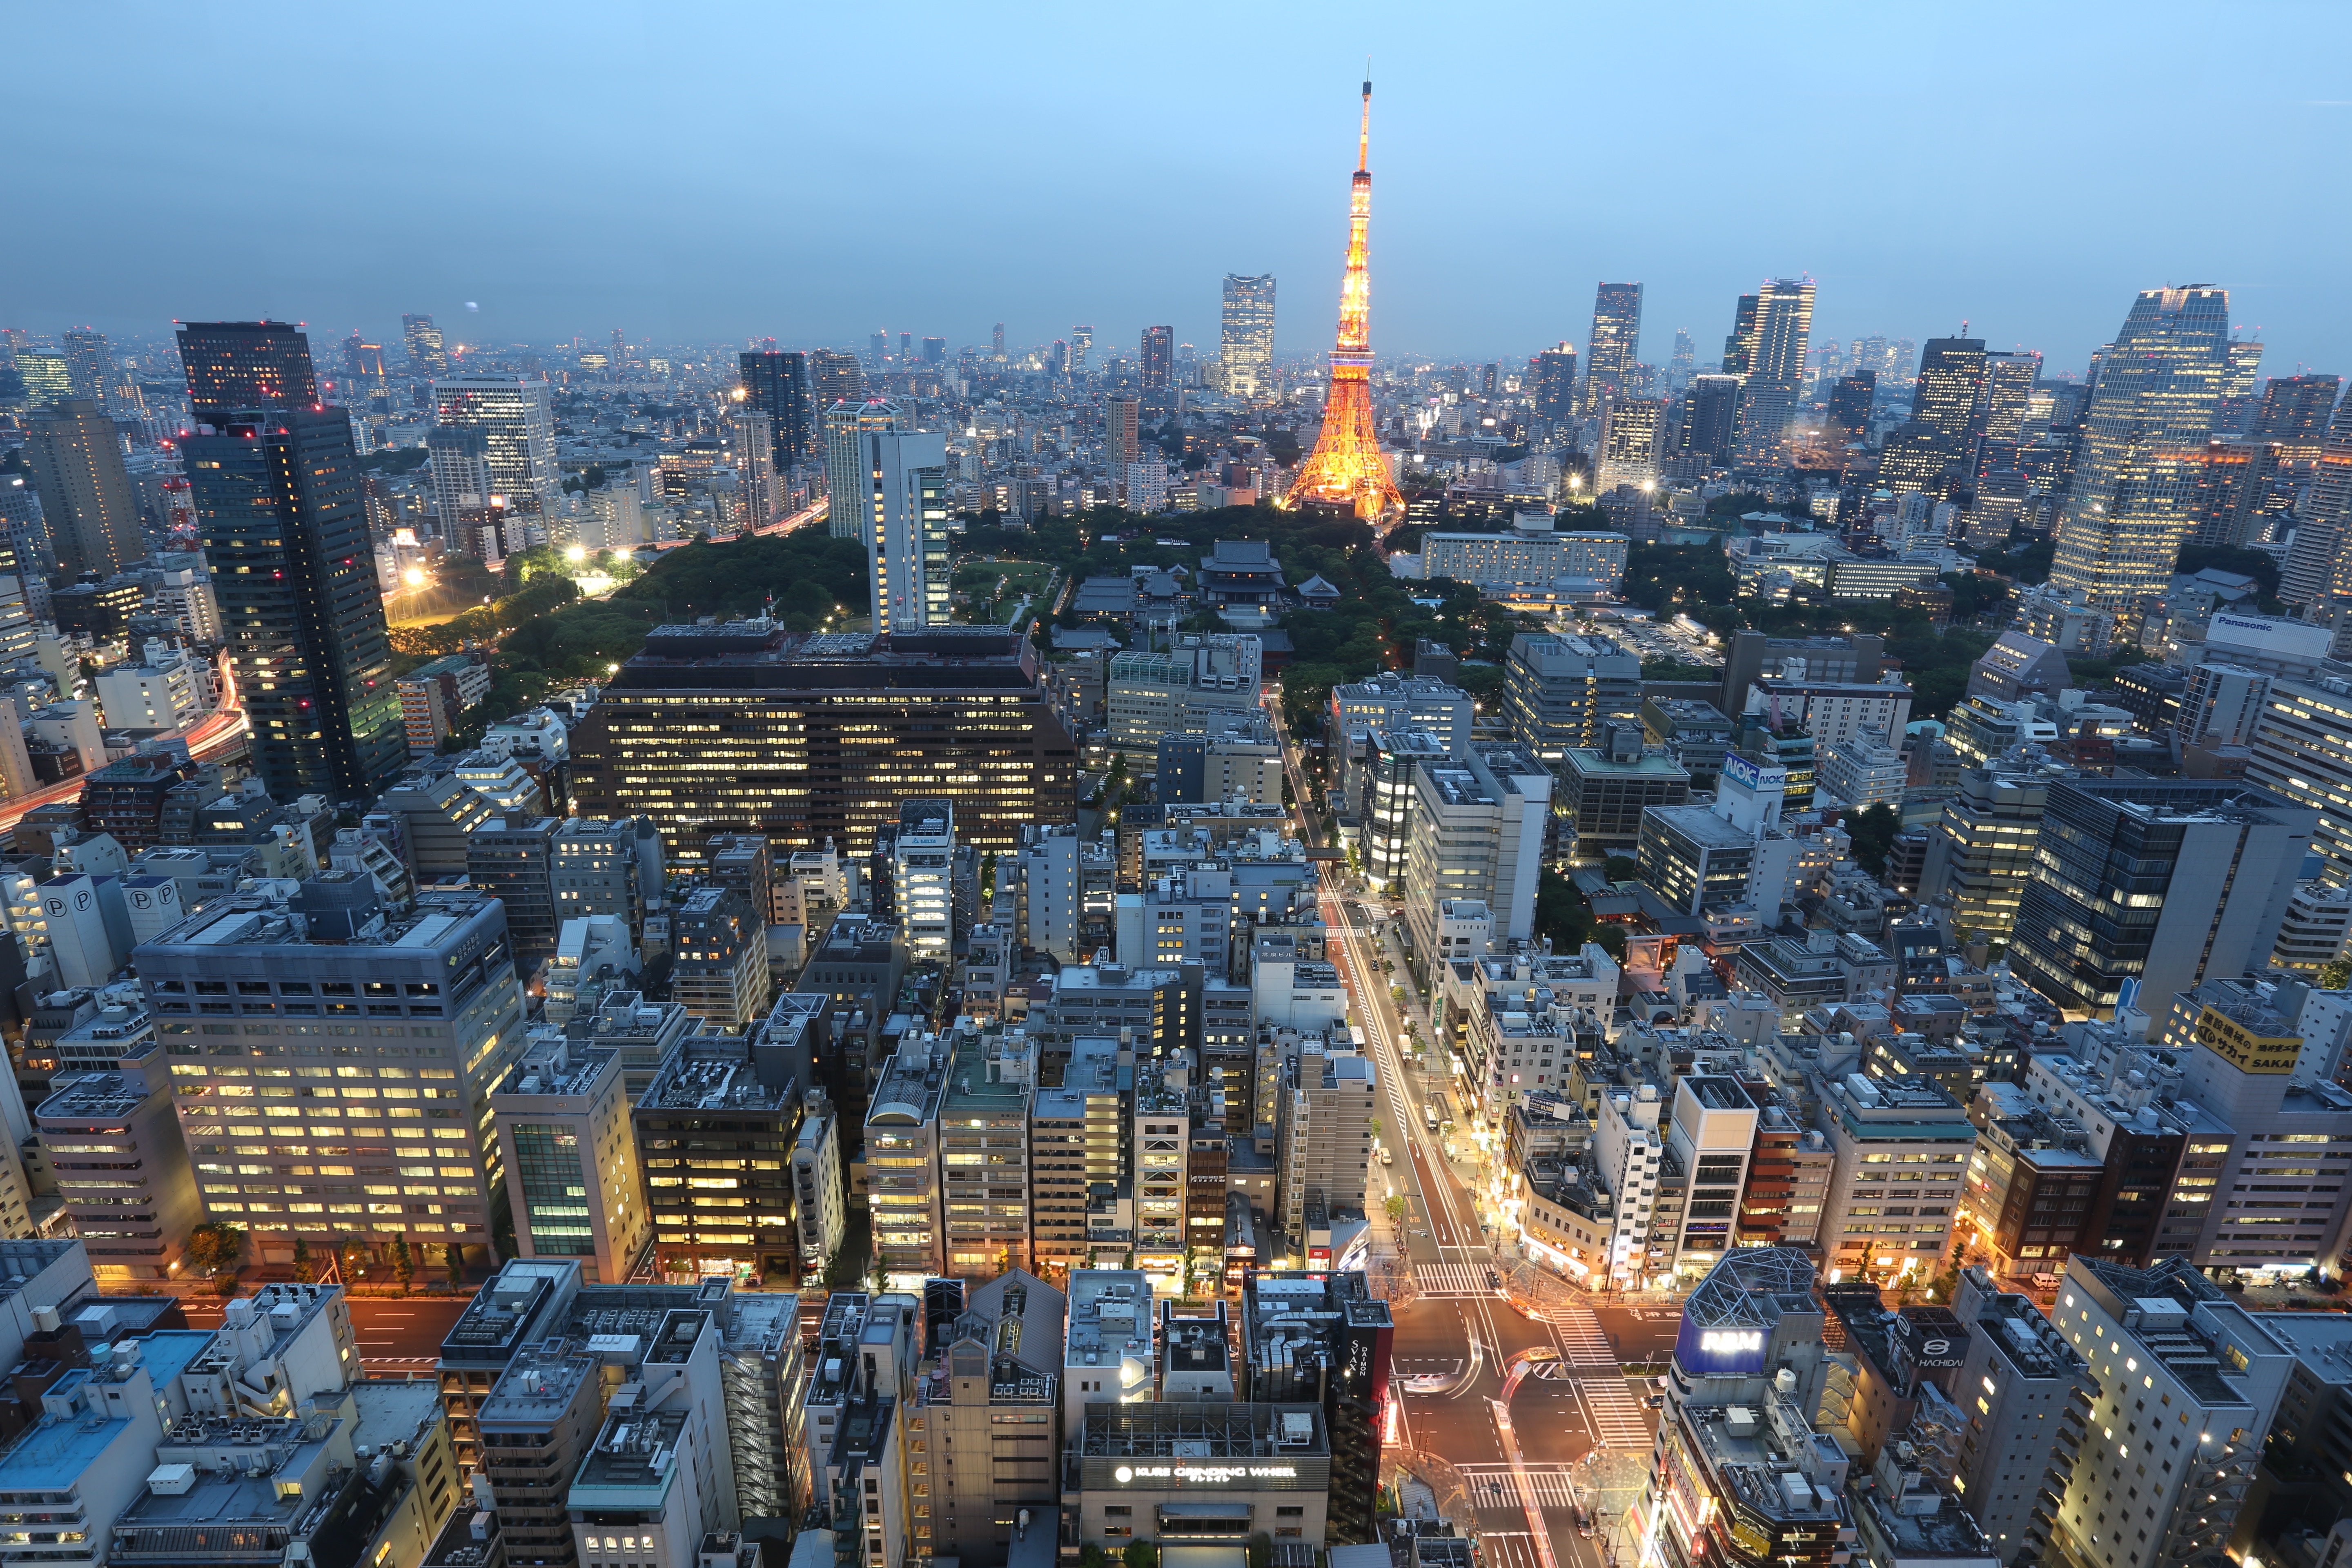
skyline, city, skyscraper, cityscape, panorama, downtown, evening, tower, landmark, japan, tower block, tokyo, buildings, city lights, metropolis, neighbourhood, bird's eye view, aerial photography, tokyo tower, urban area, residential area, geographical feature, human settlement, metropolitan area